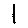
Label: 1